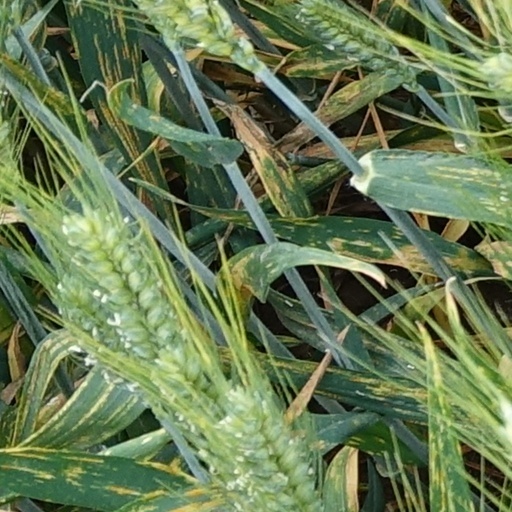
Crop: wheat